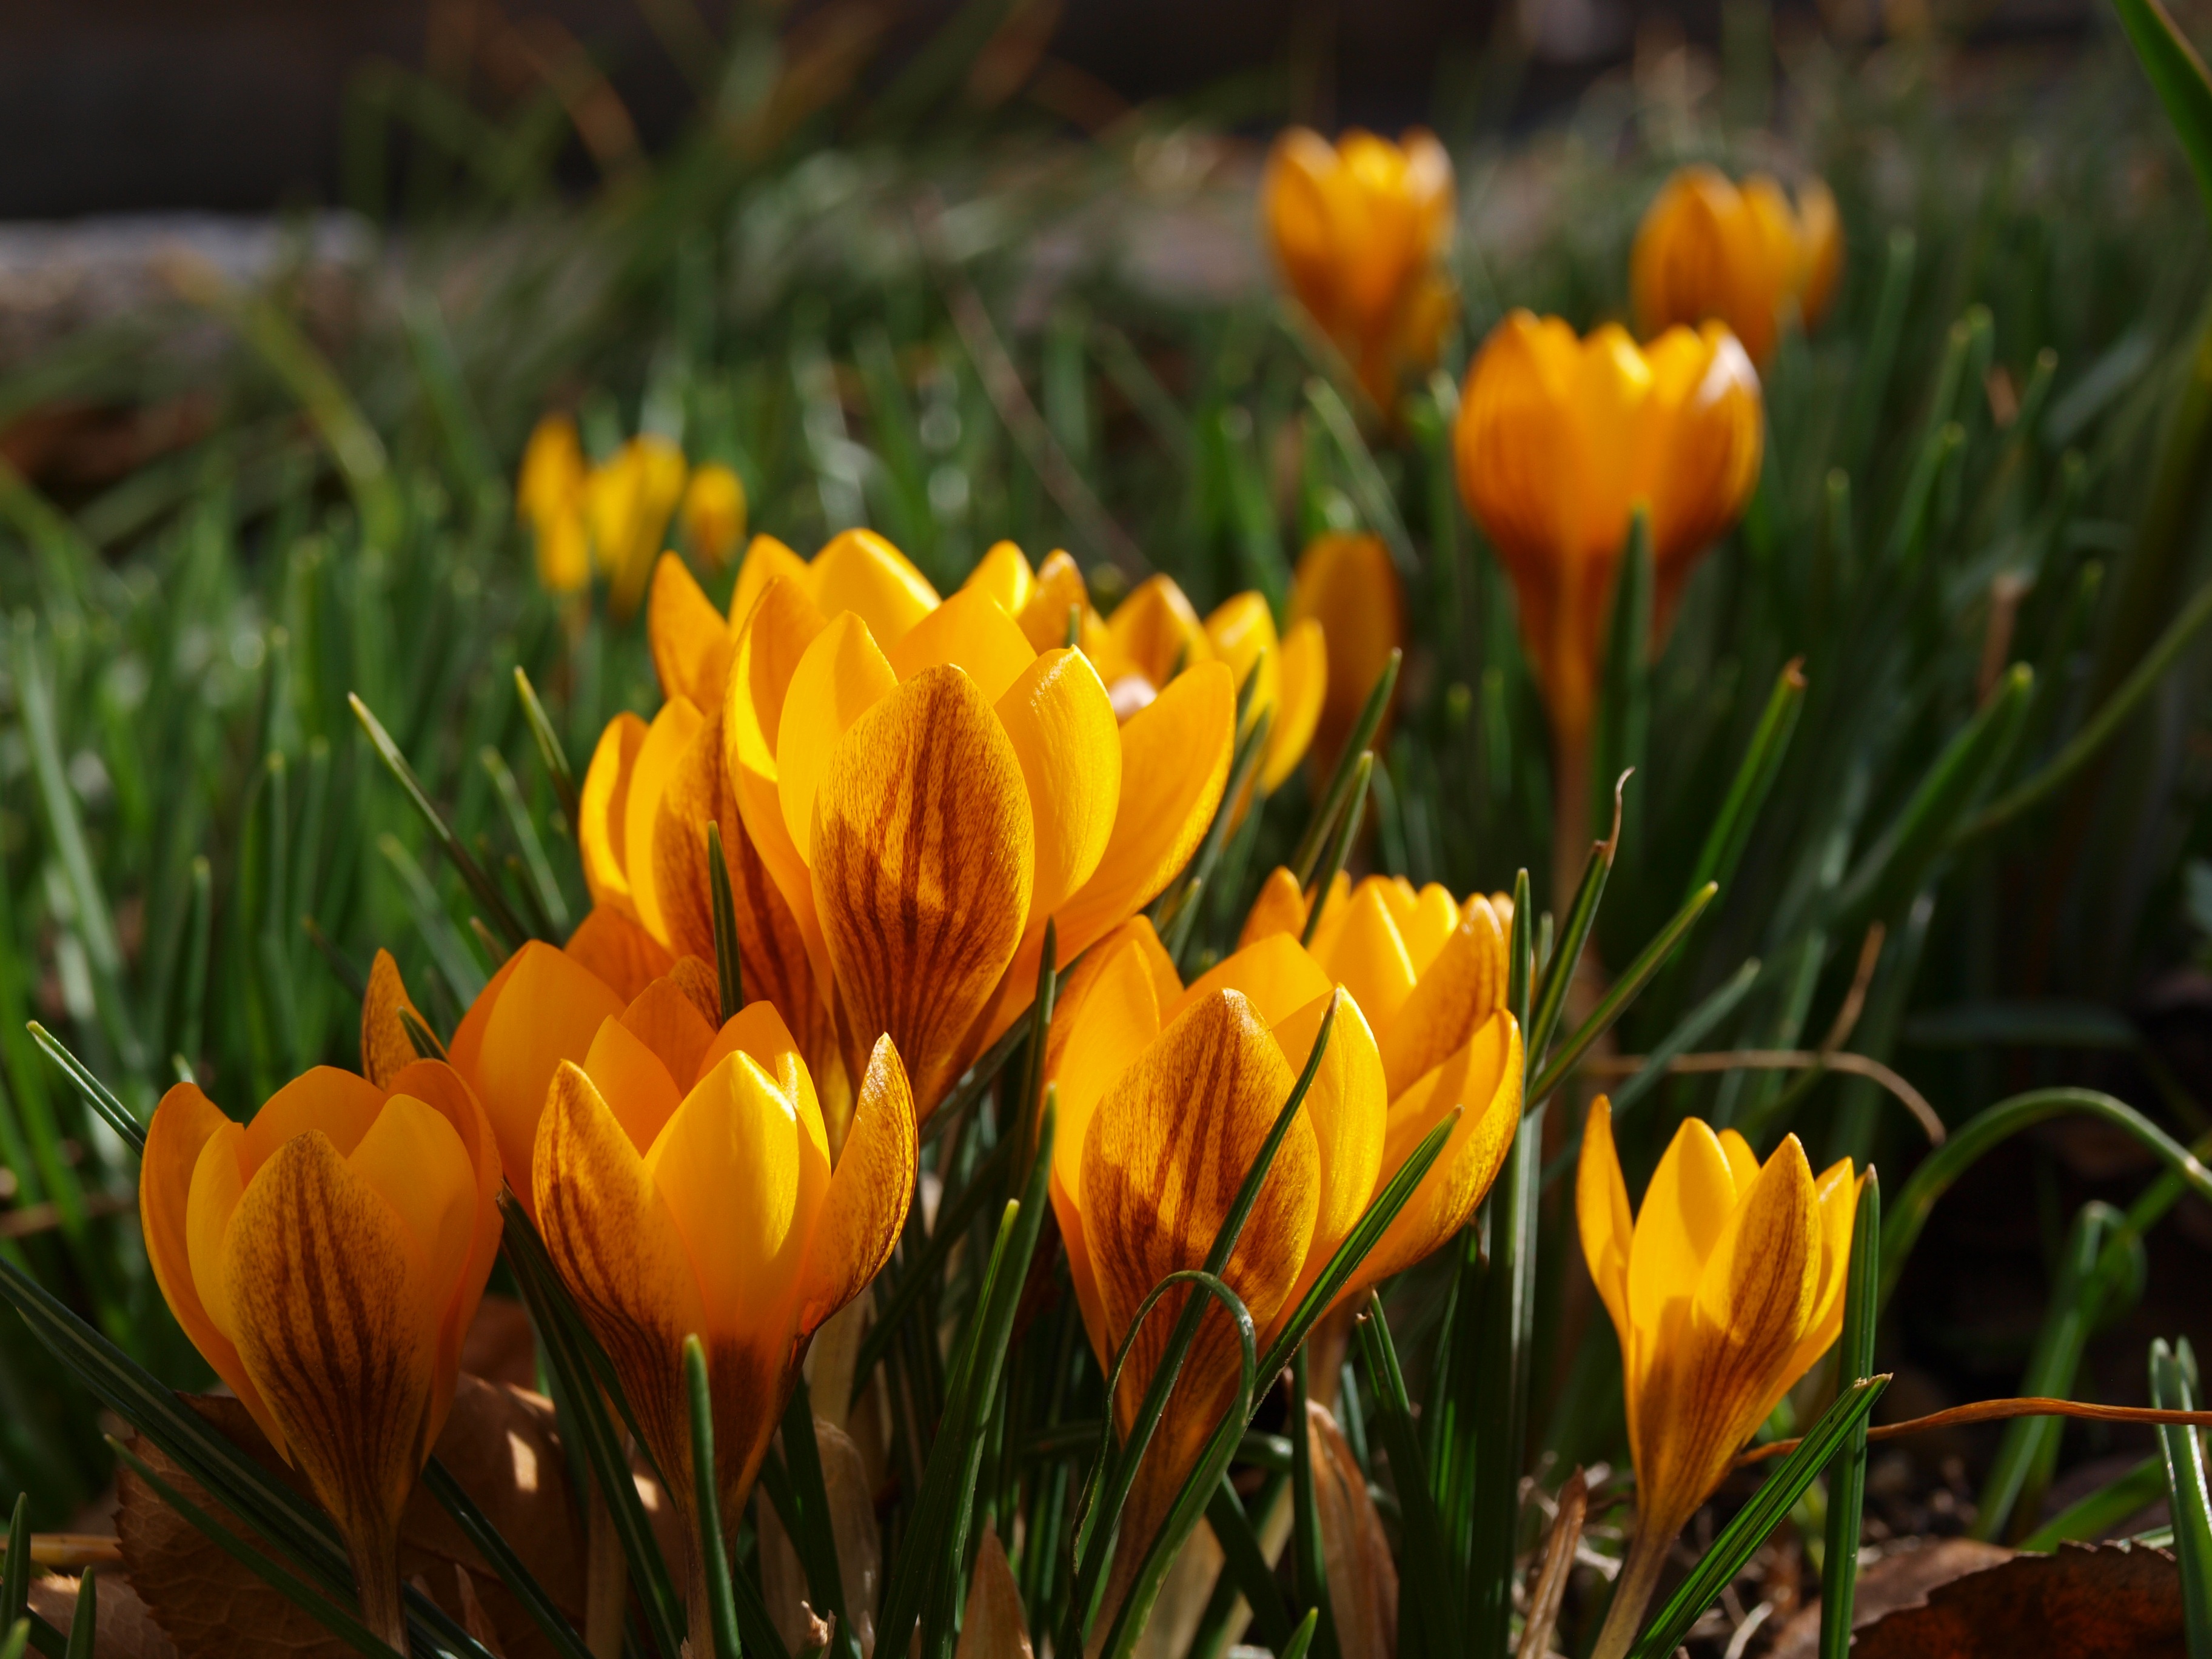
nature, blossom, plant, field, flower, bloom, spring, botany, yellow, flora, wildflower, crocus, spring crocus, macro photography, harbinger of spring, flowering plant, land plant